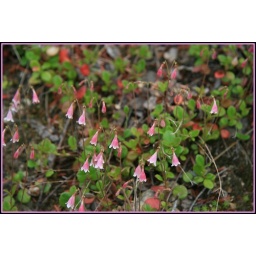
These twinflowers growing up in the mountains on Merry Creek logging road have a much deeper colour than the twinflowers in the valley.